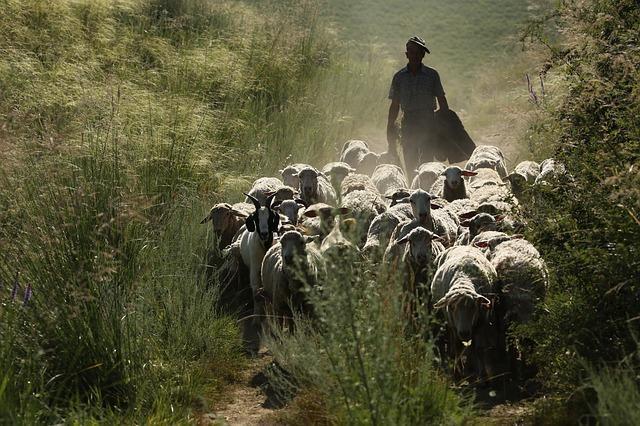
sheep